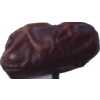
Label: dates